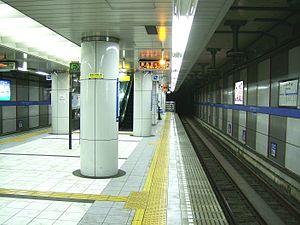
La station de Harborland est une station du métro de Kobe localisée dans l'arrondissement Chūō de Kobe, dans la préfecture de Hyōgo. Elle est exploitée par le BTMK sur la ligne Kaigan. Le numéro de station est K04.